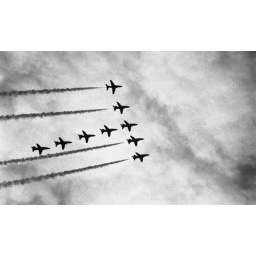
Red Arrows in black and white